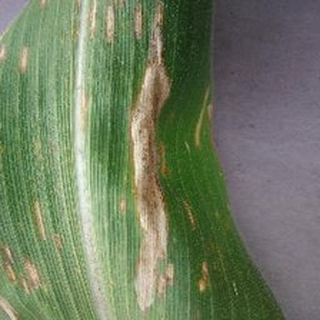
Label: corn_northern_leaf_blight